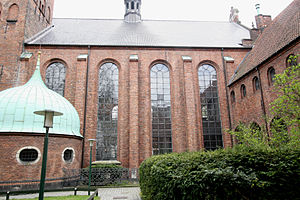
Helligåndskirken (København) / Kirkebygningen
Helligåndskirken er en kirke midt i København, ved Amagertorv, som er en del af Strøget. Kirkens adresse er Niels Hemmingsens Gade, opkaldt efter en navnkundig teolog, som var præst ved kirken 1547-53. I forbindelse med kirken ligger Helligåndshuset og Helligaandskirkens Børnehave.